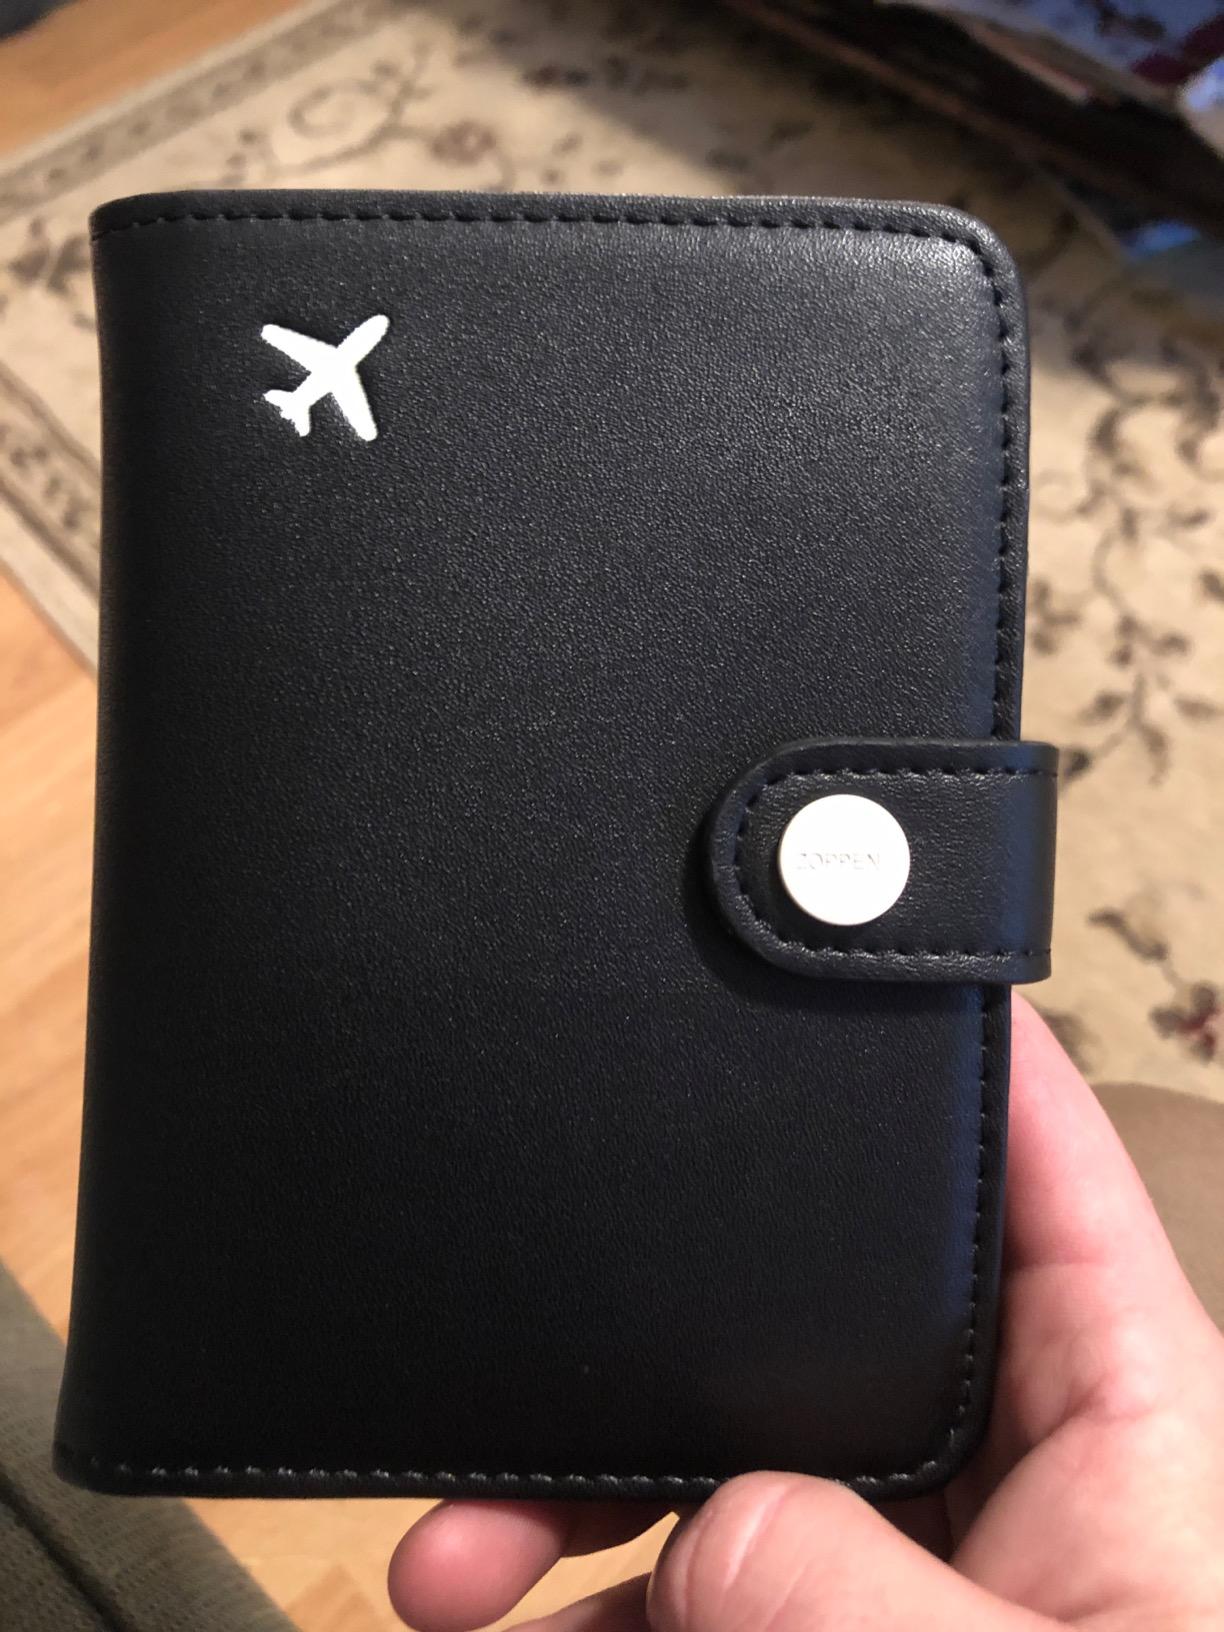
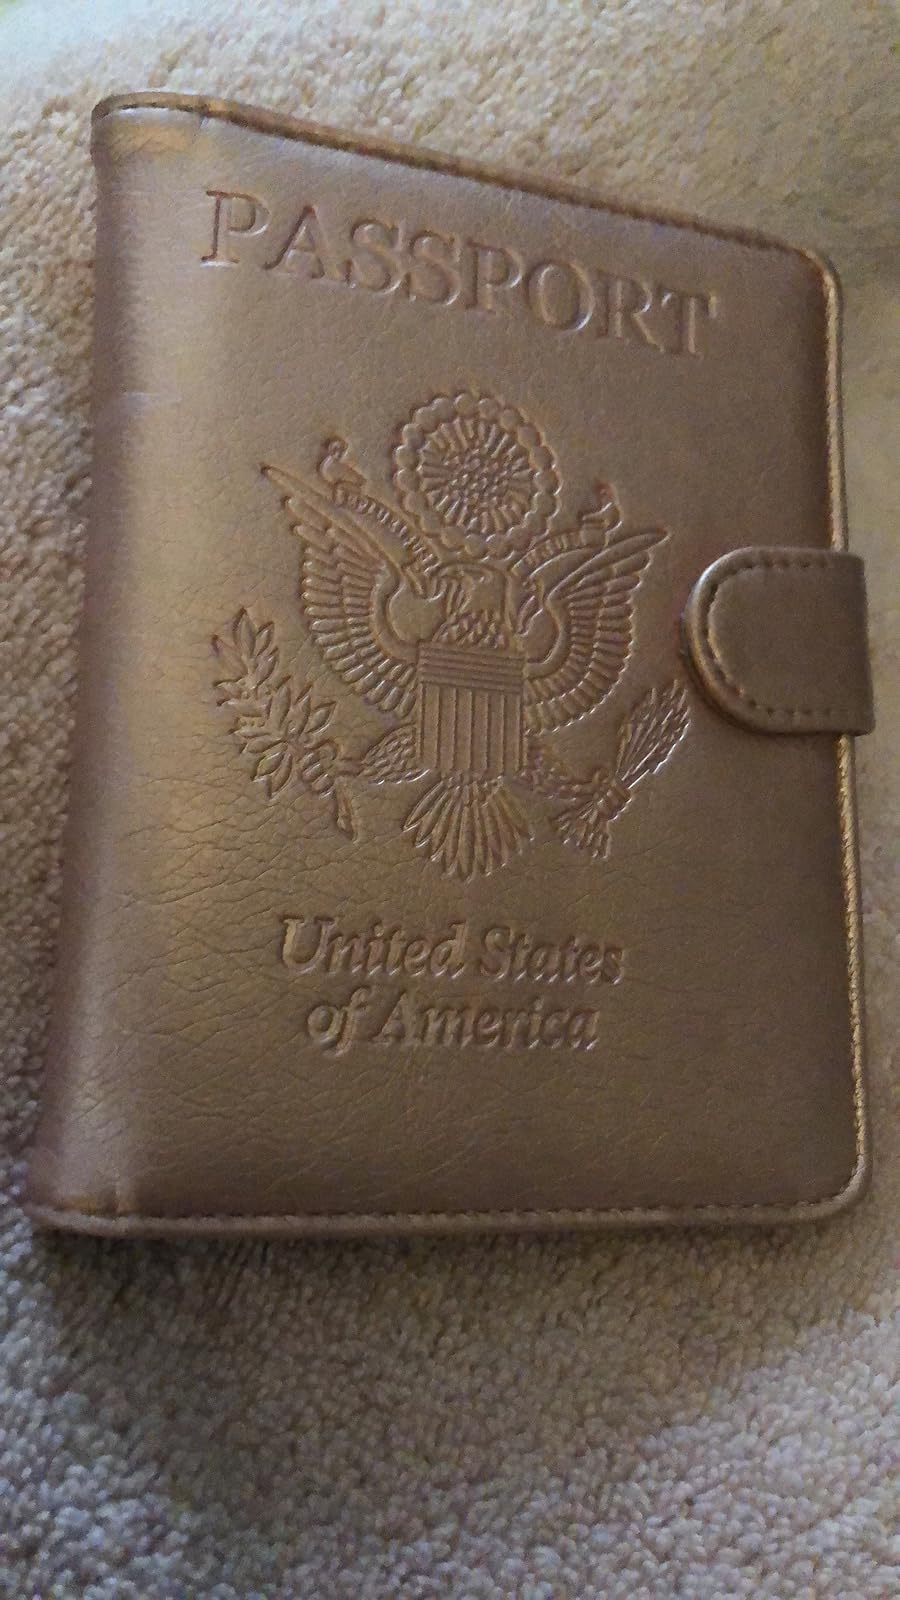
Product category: accessories_wallet
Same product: no